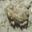
Label: frog